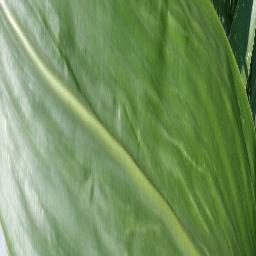
Label: Corn___healthy